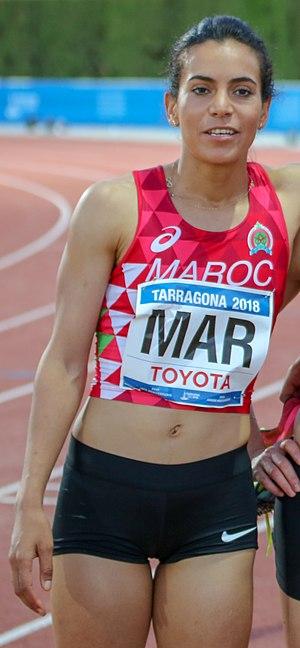
Rababe Arafi est une athlète marocaine, spécialiste des courses de demi-fond.